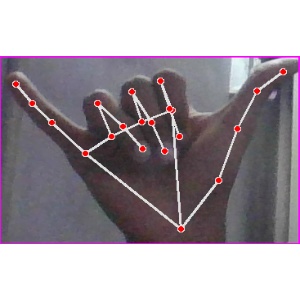
अक्षर: य